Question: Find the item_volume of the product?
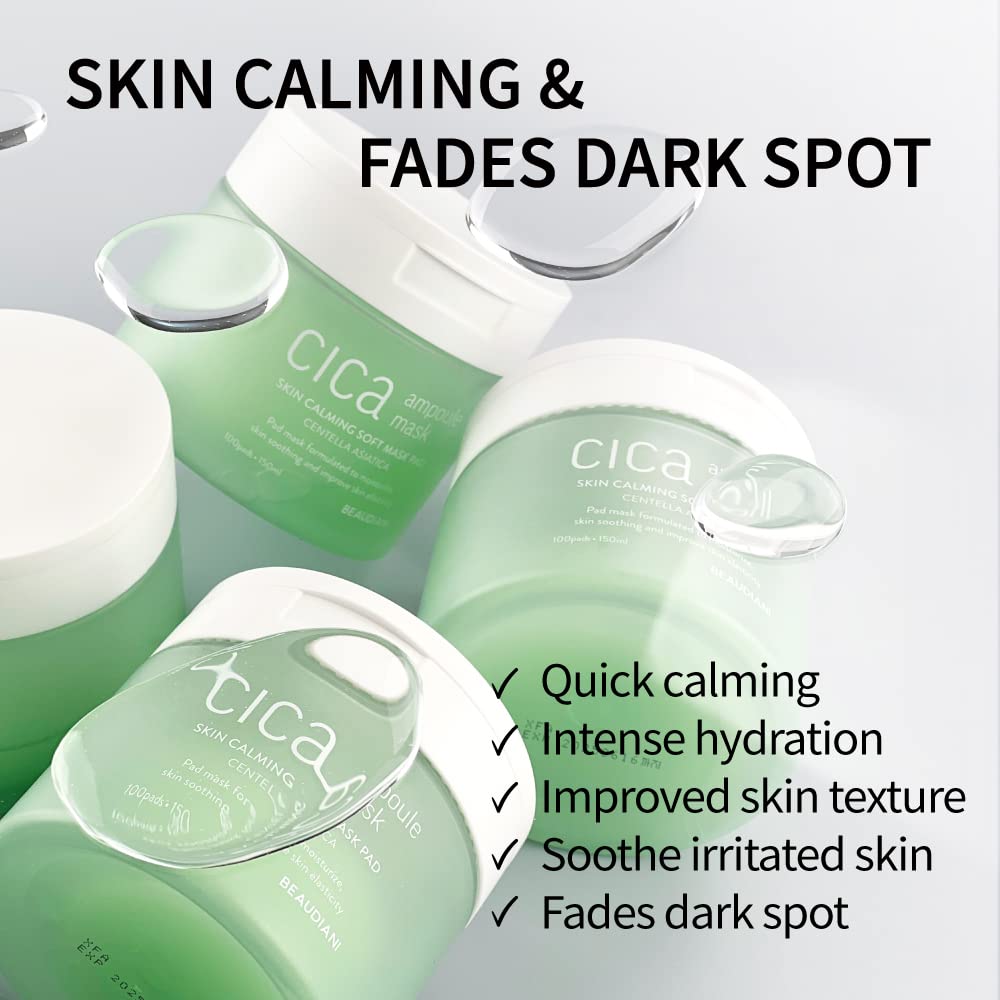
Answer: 150.0 millilitre